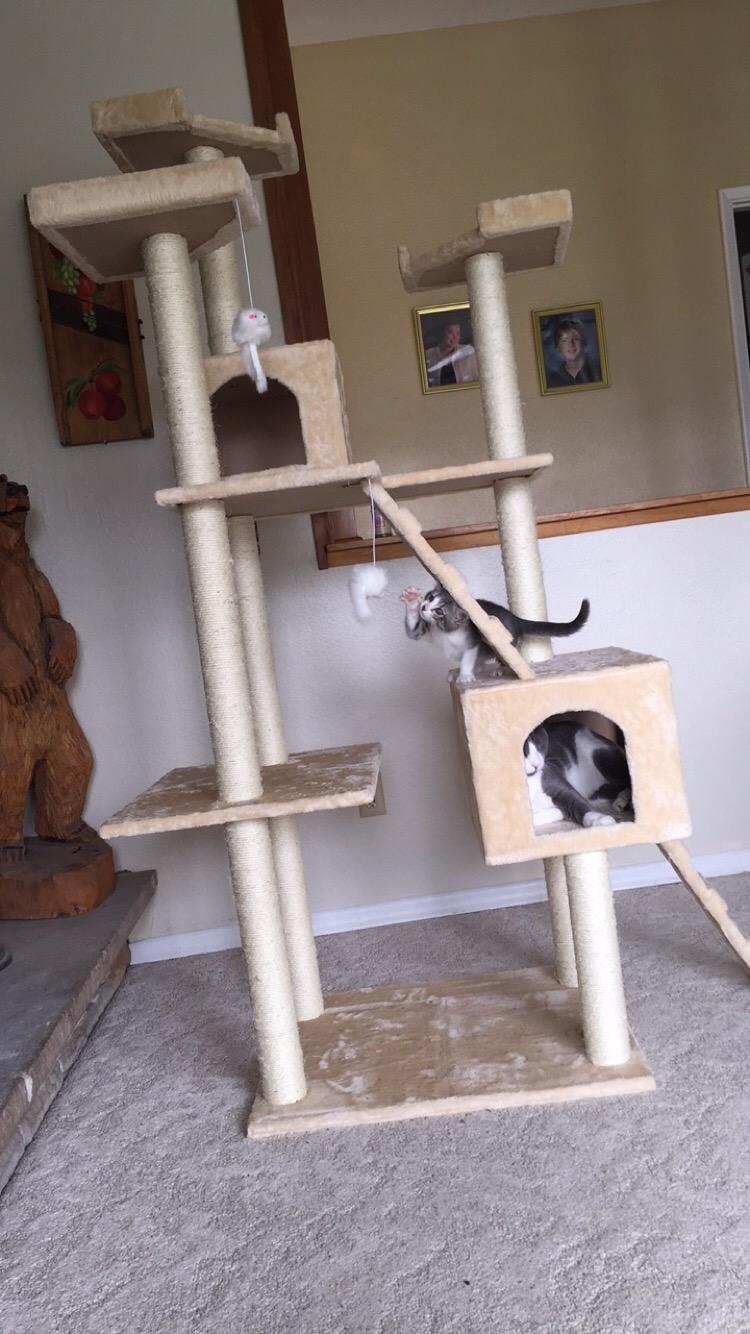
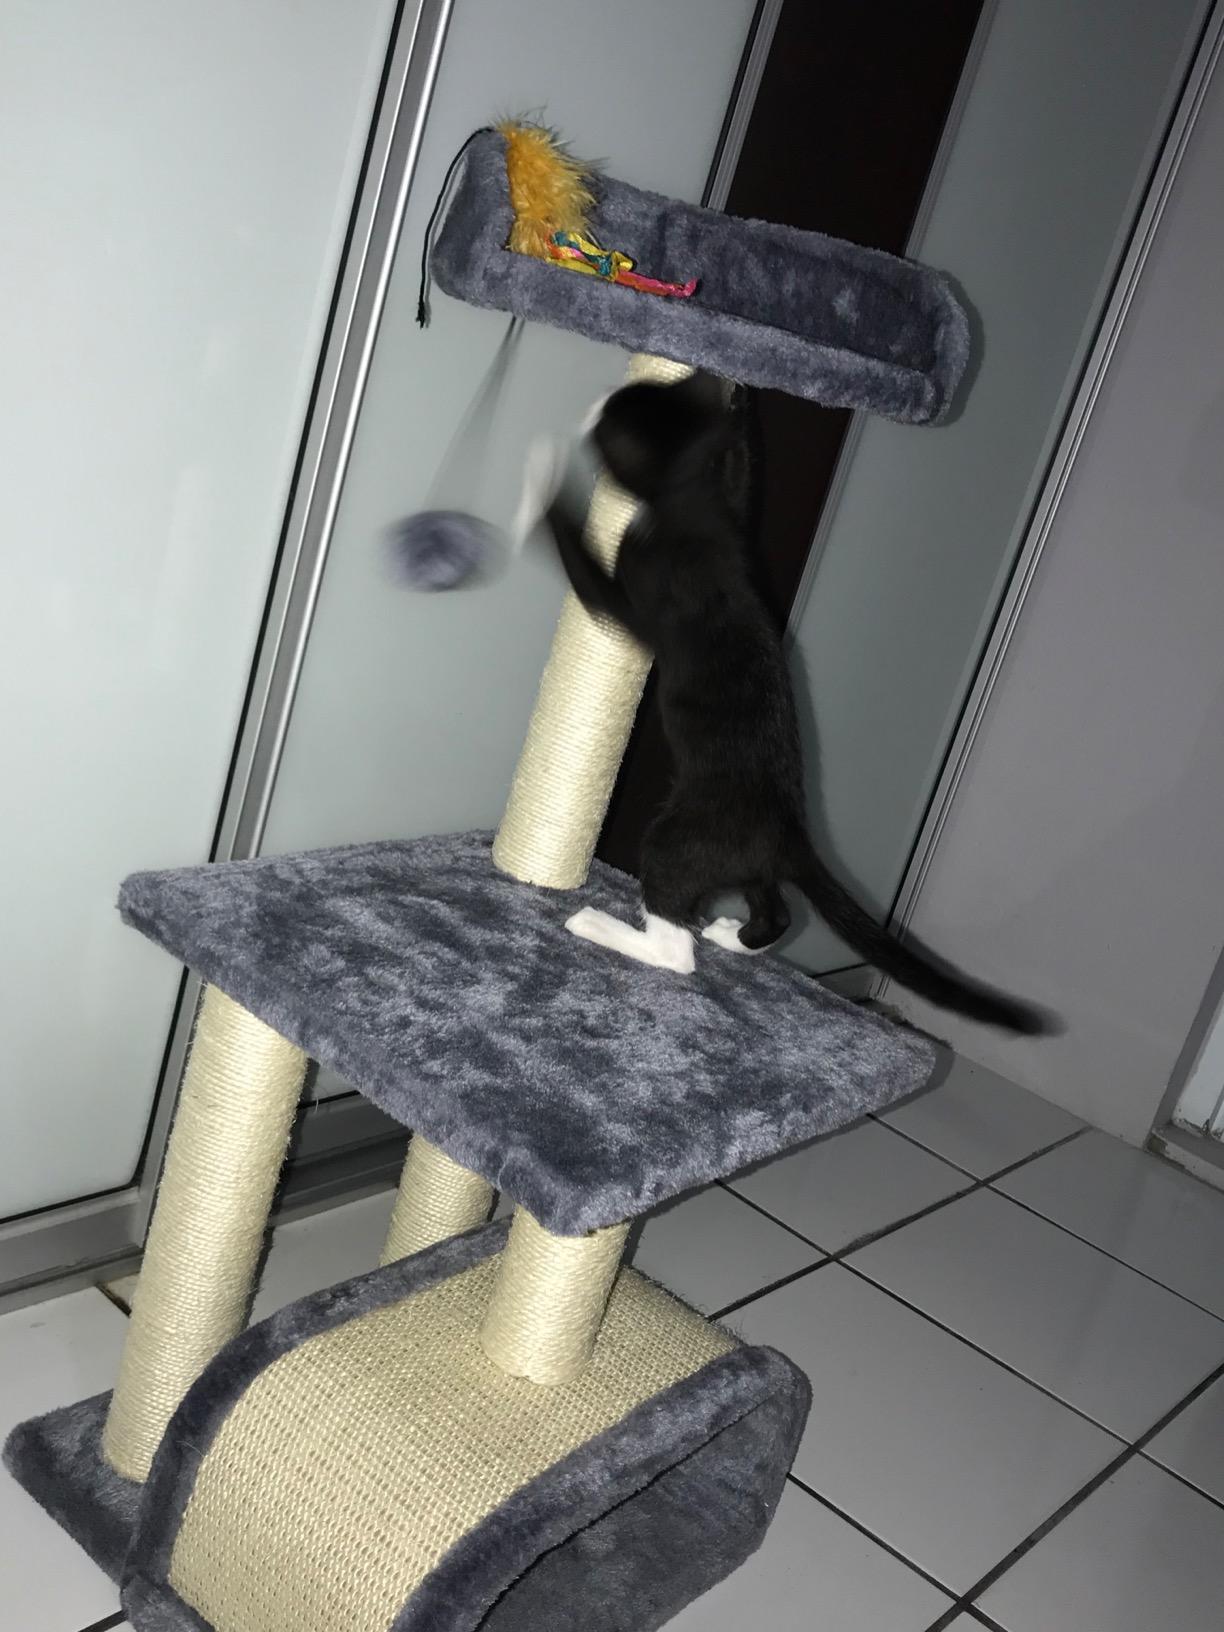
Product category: items_cat tree
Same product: no